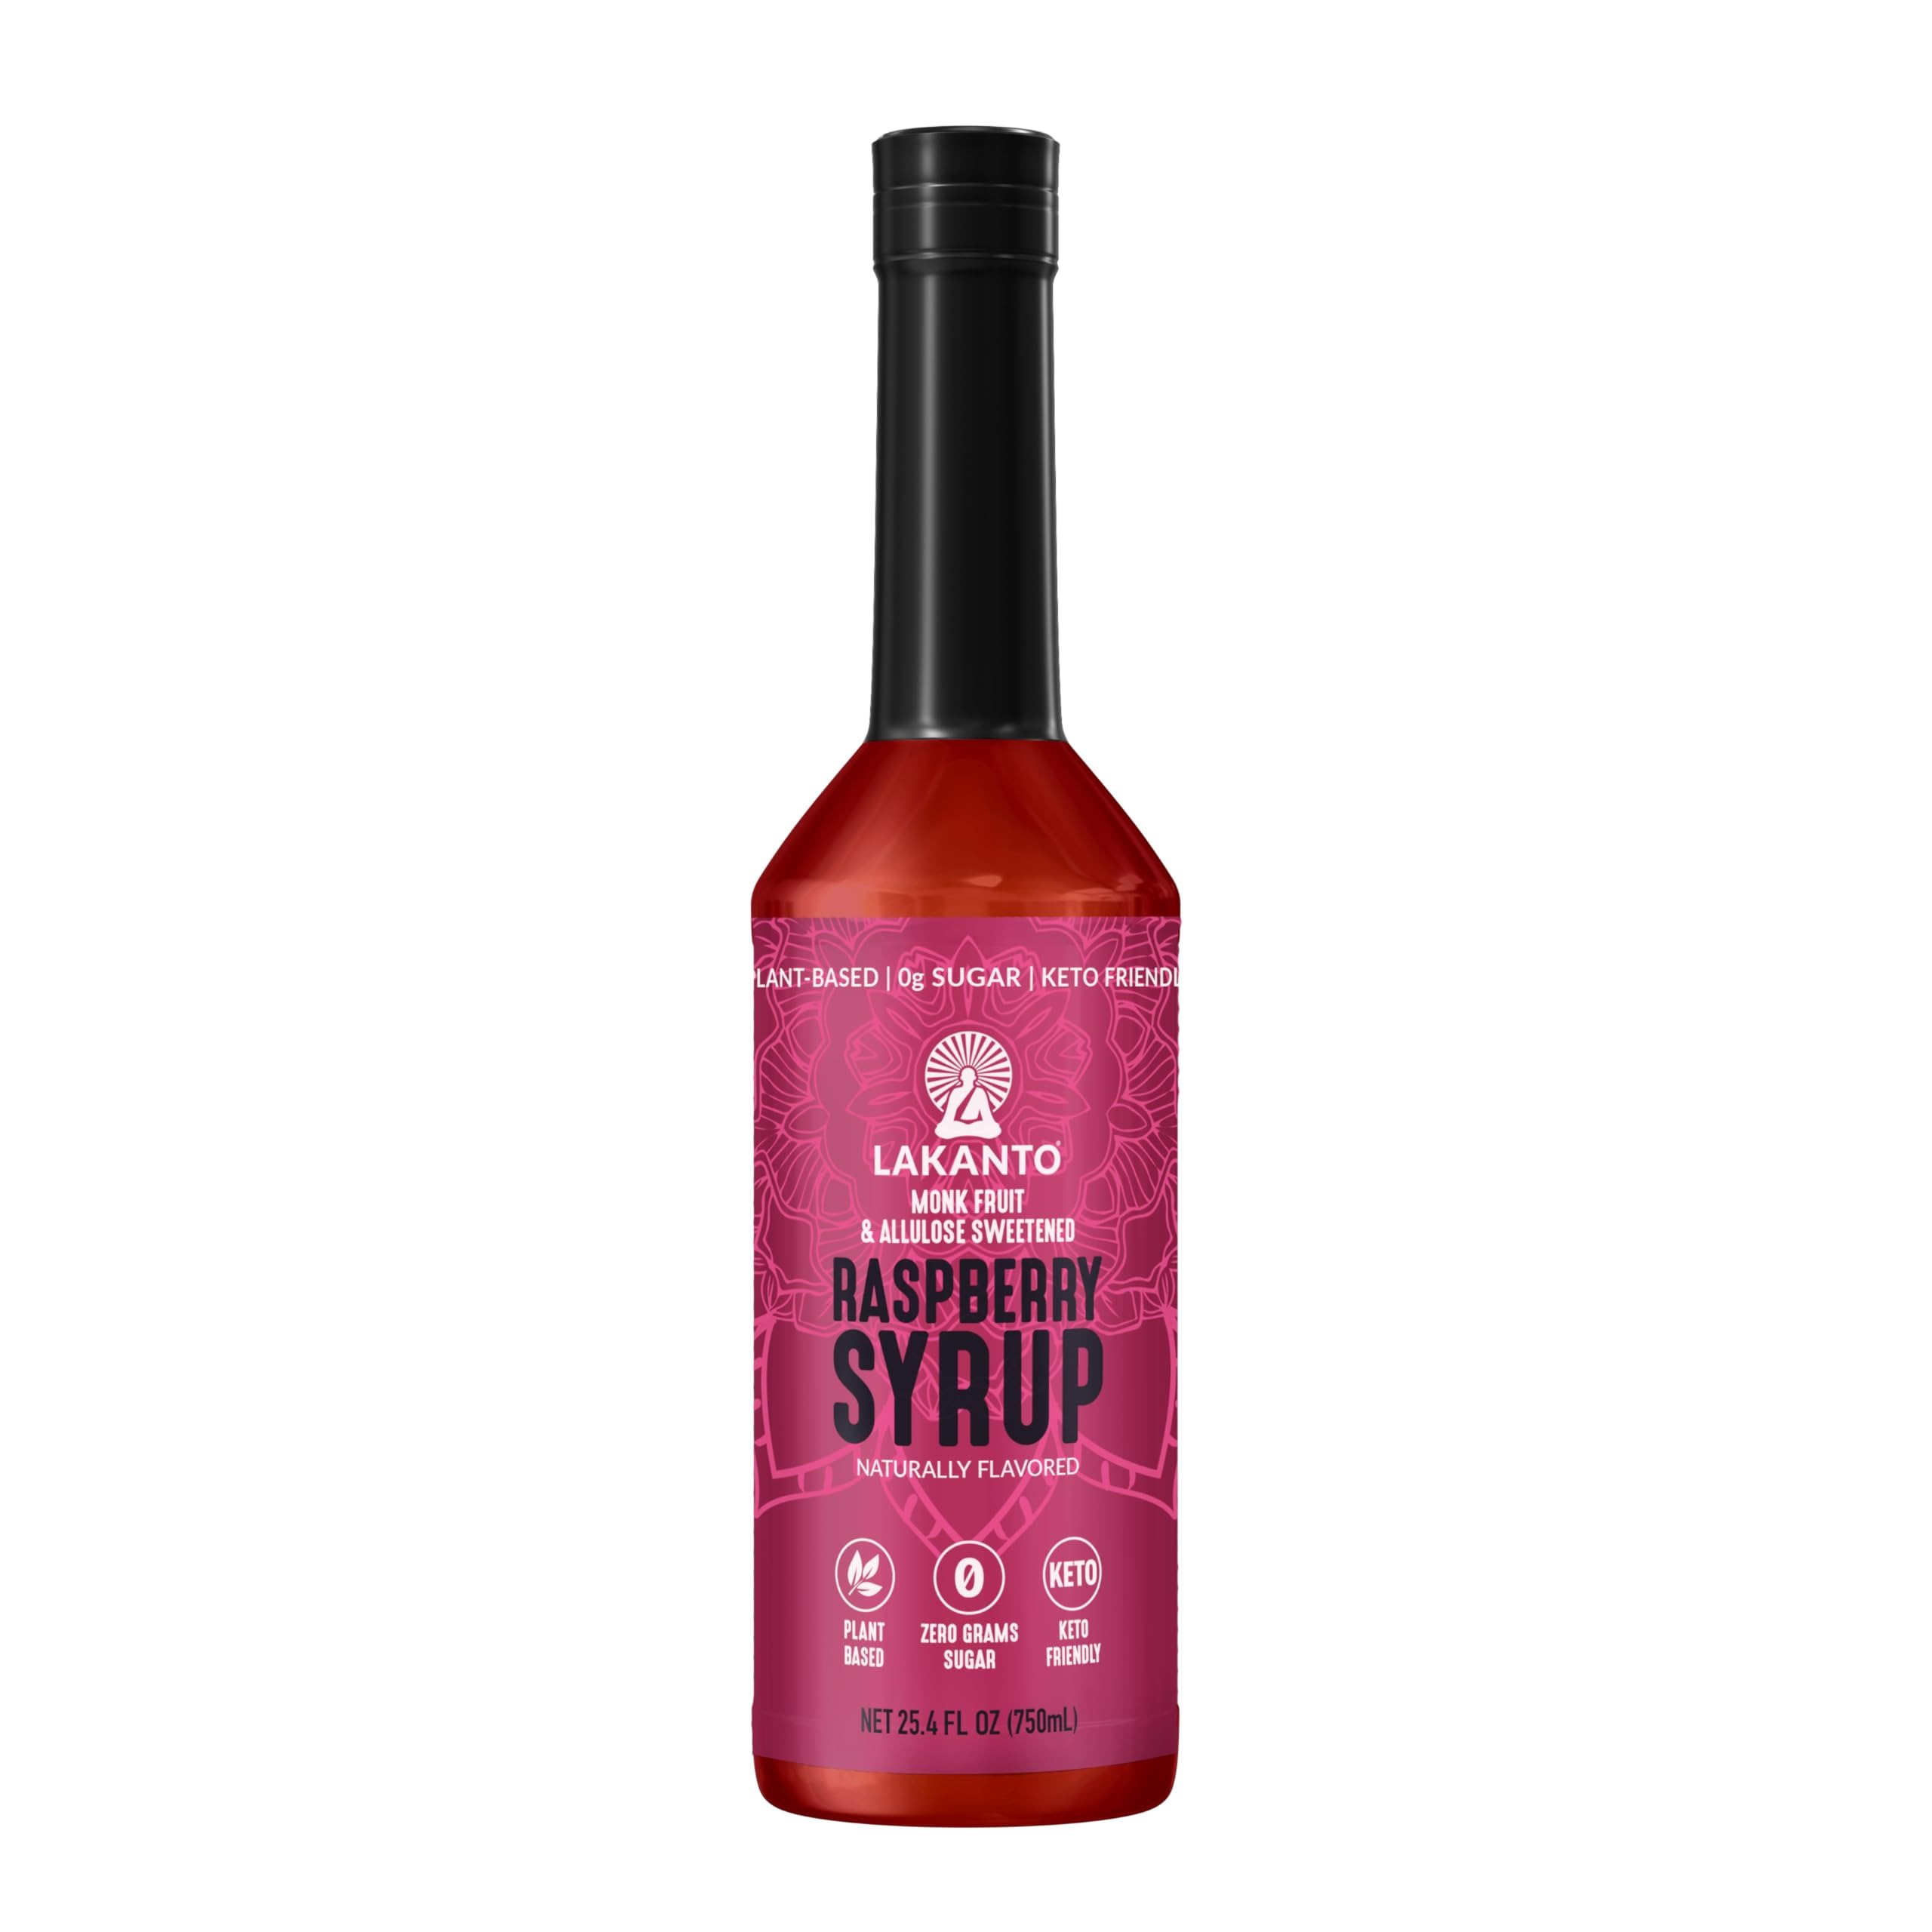
Item Name: Lakanto Simple Flavoring Syrup - Monk Fruit Sweetener with Allulose, Perfect for Coffee, Tea, Cocktails, Snow Cones, Sodas, Other Drinks, Keto, Vegan (Raspberry - 25.4 fl oz)
Bullet Point 1: Versatile and Delicious: Enhance cocktails, coffee, iced tea, or baked goods with Lakanto Simple Syrup. Its smooth texture and natural sweetness make it an ideal replacement for sugar-based syrups, giving you guilt-free indulgence in every recipe.
Bullet Point 2: Low-Carb Sweetening Made Easy: Lakanto Simple Syrup is a keto-friendly, zero-calorie alternative to traditional syrups, made with monk fruit and erythritol. Perfect for sweetening drinks, desserts, and more without spiking your blood sugar or sacrificing flavor.
Bullet Point 3: Clean, Quality Ingredients: Made with non-GMO ingredients, Lakanto Simple Syrup contains no artificial flavors or colors. It’s gluten-free, vegan, and low-glycemic, offering a wholesome and safe choice for health-conscious lifestyles.
Bullet Point 4: Empowering a Sugar-Free Lifestyle: Whether you're managing diabetes, following keto, or simply reducing sugar intake, Lakanto Simple Syrup helps you enjoy sweetness without compromise. Rediscover your favorite recipes with a syrup that aligns with your health goals.
Bullet Point 5: Sustainable Sweetness: Sweetened with monk fruit, a fruit sustainably grown in the mountains of Asia, Lakanto Simple Syrup supports healthy living while promoting eco-conscious agricultural practices. Enjoy sweetness that feels good inside and out.
Product Description: Transform your favorite recipes and beverages with Lakanto Simple Syrup, the ultimate sugar-free alternative that doesn’t compromise on taste or quality. This versatile syrup is sweetened with Lakanto Monk Fruit Sweetener, a blend of monk fruit and allulose, providing a naturally sweet flavor with zero calories and zero glycemic impact. Whether you’re crafting cocktails, sweetening your morning coffee, or drizzling over desserts, Lakanto Simple Syrup offers the perfect guilt-free solution for every occasion. Designed for health-conscious lifestyles, this keto-friendly syrup is gluten-free, vegan, and non-GMO, making it a great choice for anyone reducing sugar intake or following special diets like low-carb or diabetic-friendly plans. Unlike traditional syrups loaded with sugar, Lakanto Simple Syrup allows you to enjoy your favorite drinks and recipes without worrying about sugar crashes or empty calories. Sustainably sourced and crafted with care, monk fruit is grown in the pristine mountains of Asia, ensuring that every bottle of Lakanto Simple Syrup aligns with eco-conscious and ethical agricultural practices. Its clean, natural sweetness comes without any artificial flavors, colors, or additives, ensuring a pure, high-quality product that you can trust. Elevate your culinary creations while staying true to your health goals. From mixers for cocktails to toppings for pancakes or a sweet addition to your baking, Lakanto Simple Syrup is the sweetening solution you’ve been searching for. Embrace the freedom of sugar-free living and make every moment a little sweeter with Lakanto Simple Syrup.
Value: 25.4
Unit: Fl Oz

Price: 10.89